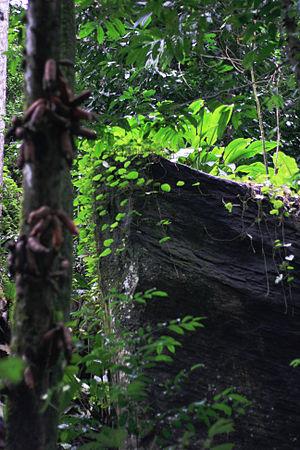
Tayap est un petit village situé dans la région du Centre du Cameroun entre la capitale du pays, Yaoundé, et Douala. Le village de Tayap dépend du département du Nyong-et-Kellé et de l'arrondissement de Ngog-Mapubi.